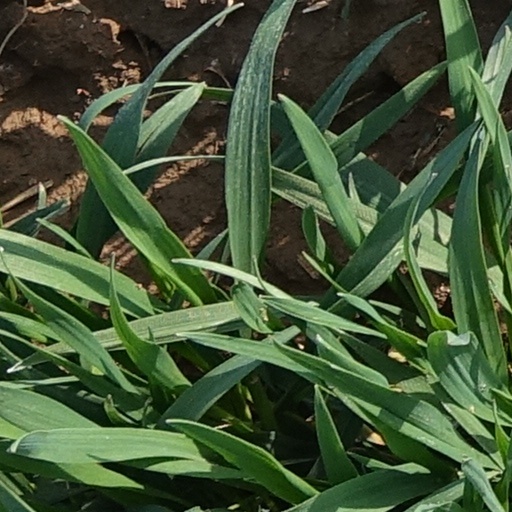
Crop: wheat